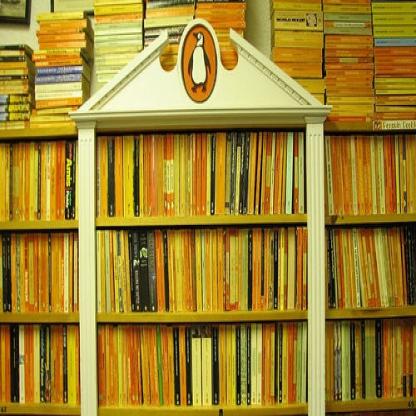
Scene: Indoor